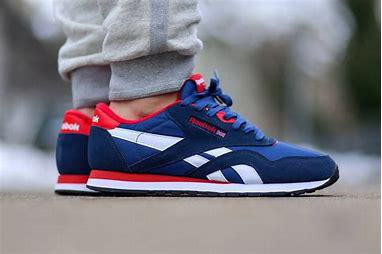
Brand: Reebok
Model: Classic Nylon